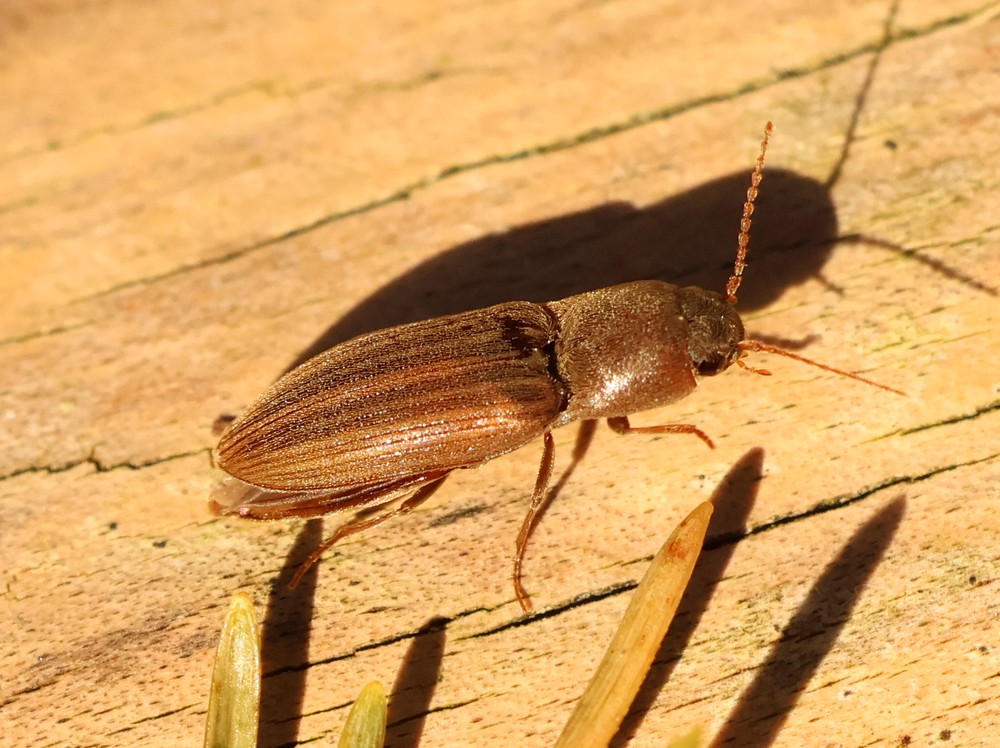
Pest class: clickbeetles_wireworms